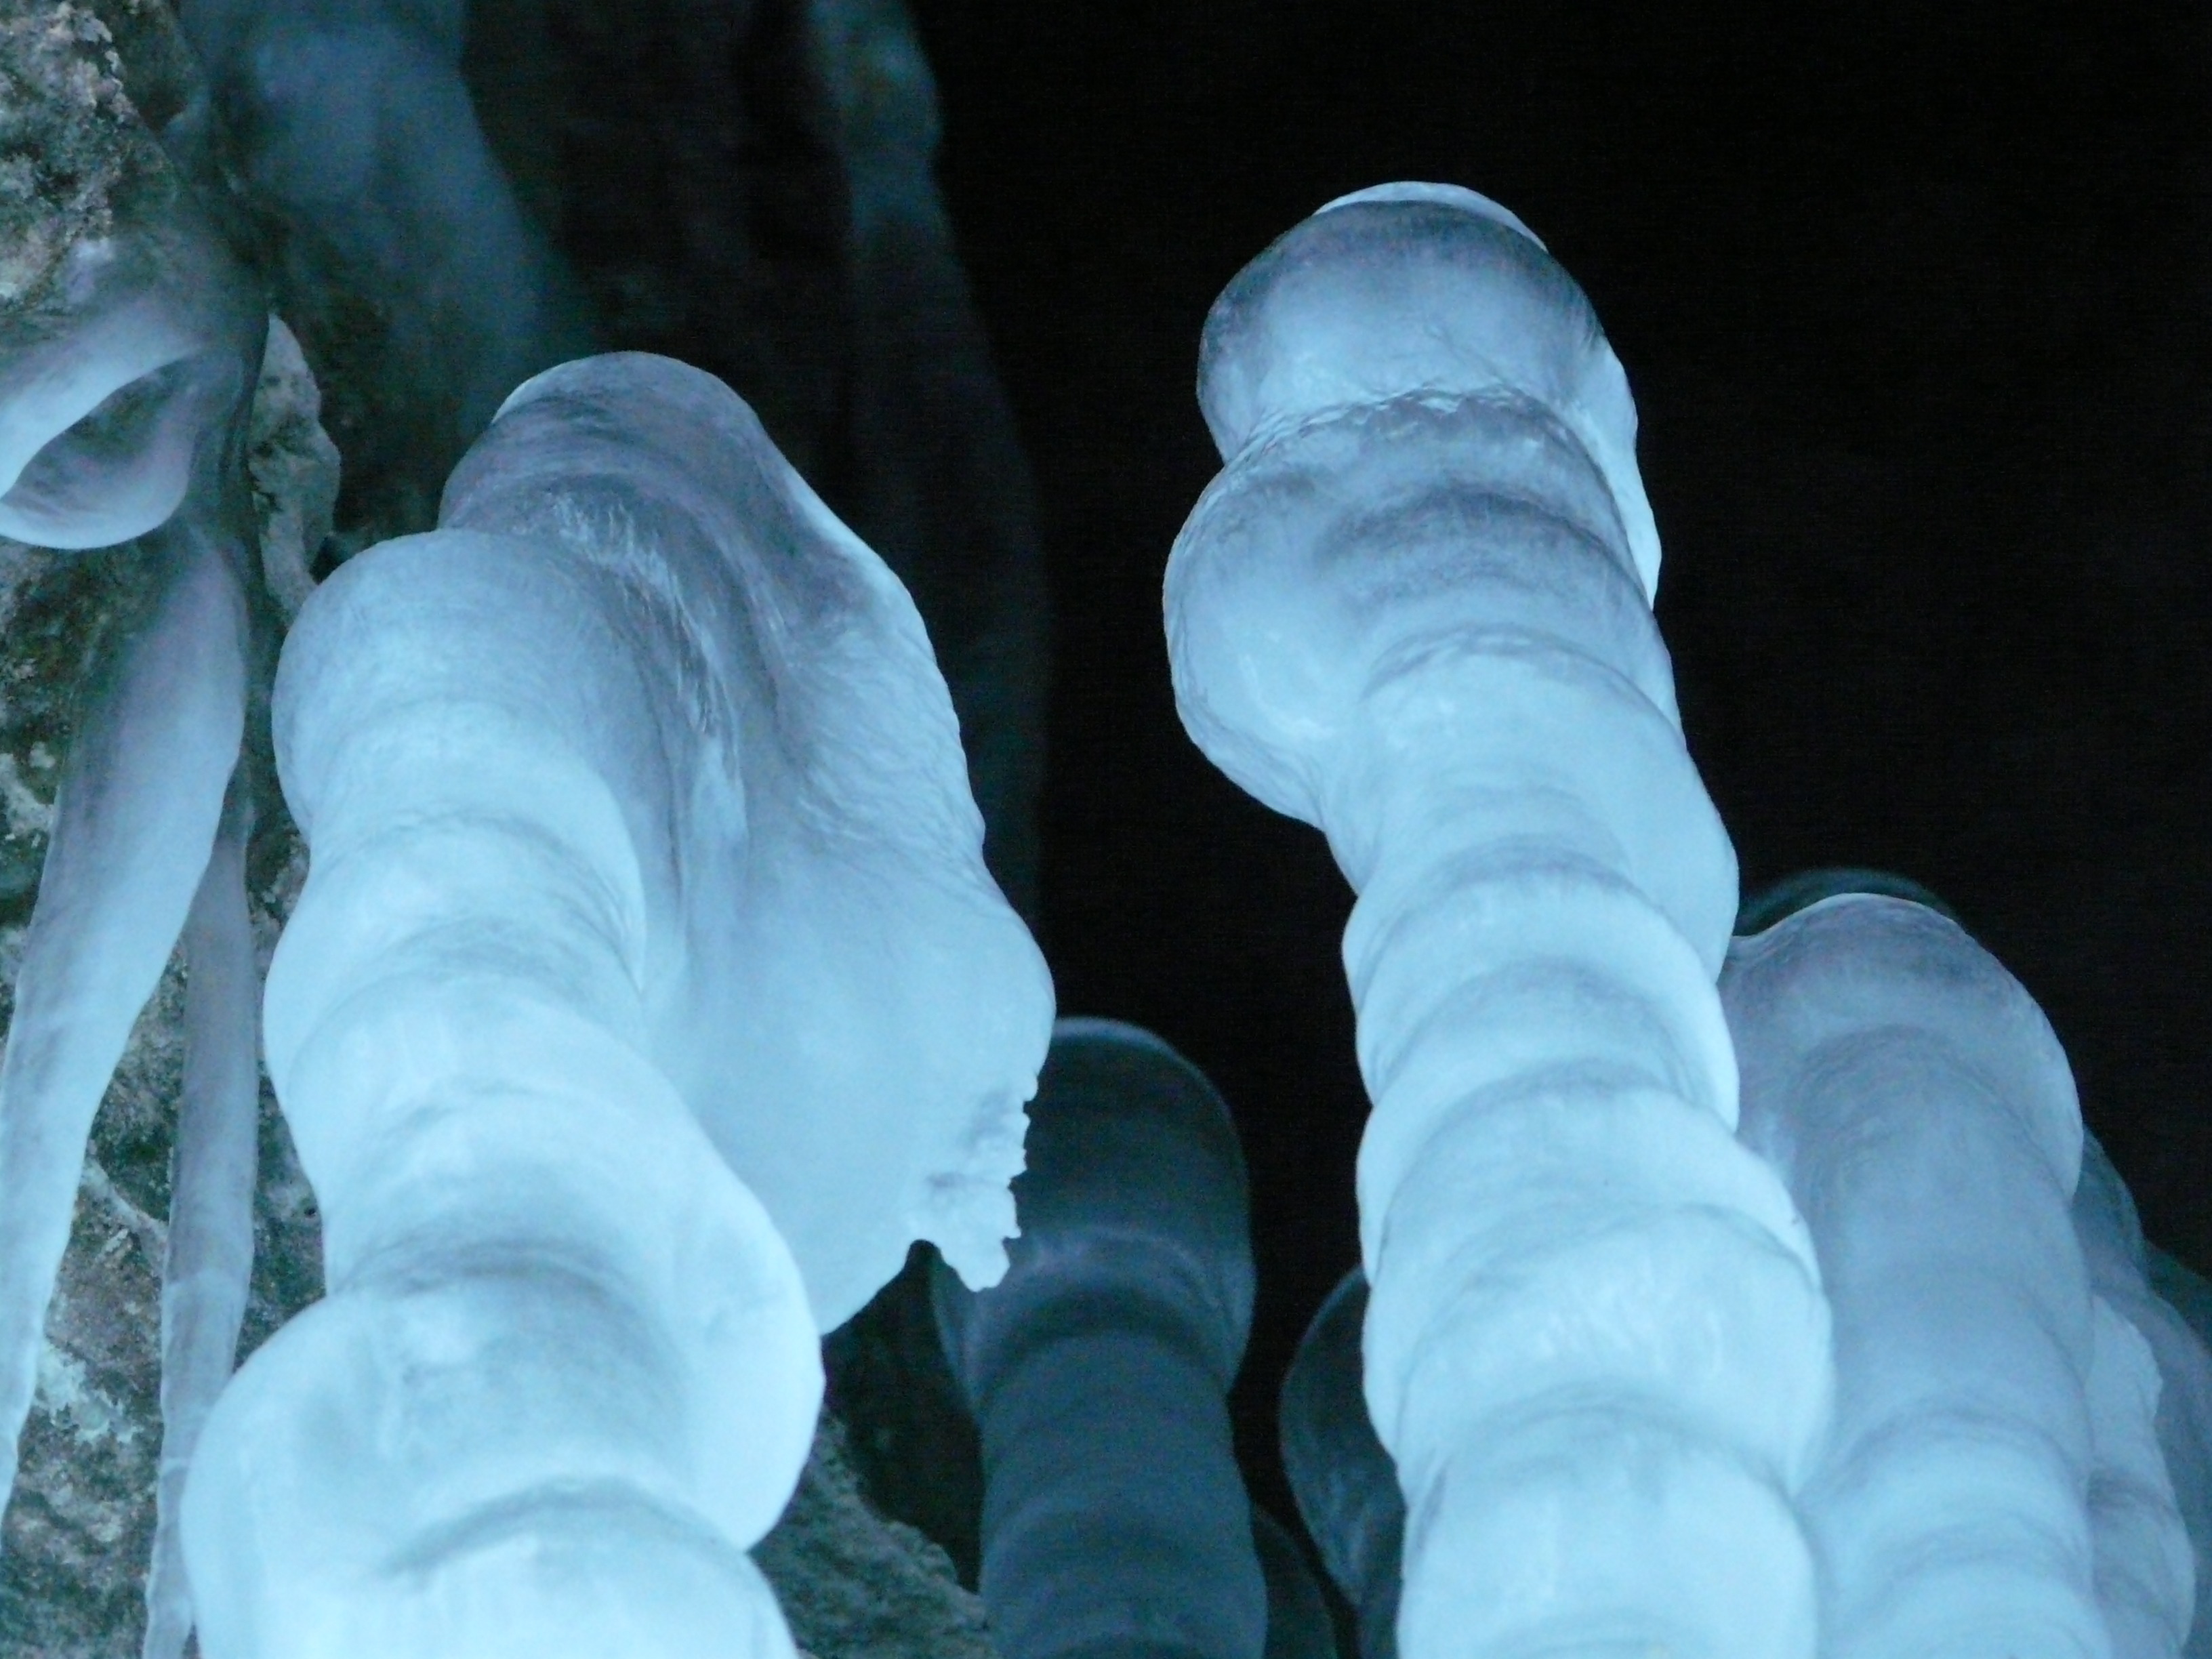
hand, snow, cold, formation, statue, ice, cave, blue, sculpture, mysterious, icicle, melting, wintry, freezing, stalactites, stalagmites, ice formations, ice cave, ice tropfsteine